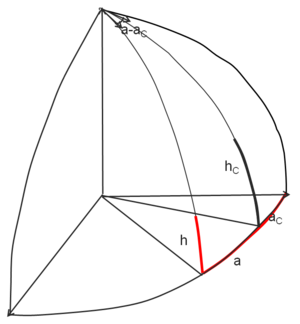
Un panneau solaire est un dispositif convertissant une partie du rayonnement solaire en énergie thermique ou électrique, grâce à des capteurs solaires thermiques ou photovoltaïques respectivement.